Chhapra Junction railway station

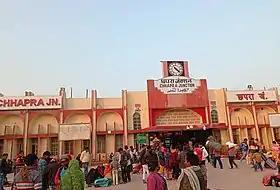
New Chhapra railway station built under Nitish Kumar government.

Chhapra Junction railway station, station code "CPR", is a railway station in Saran district in the Indian state of Bihar. Located on the North Eastern railway, the city is situated near the Ghaghara River and the Ganga. The station is well connected to all parts of India.